Richard Barham Middleton

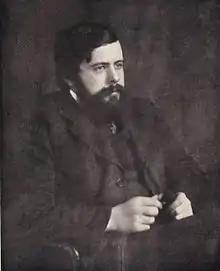
Richard Barham Middleton c. 1909

Richard Barham Middleton (28 October 1882 – 1 December 1911) was an English poet and author. He is remembered most for his short ghost stories, in particular "The Ghost Ship".